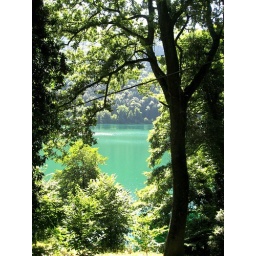
A lake near the mountain of Rionevulture, near the city of Melfi, Basilicata, Italy.